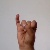
The image shows a hand gesture representing the letter 'I' in Indian Sign Language.